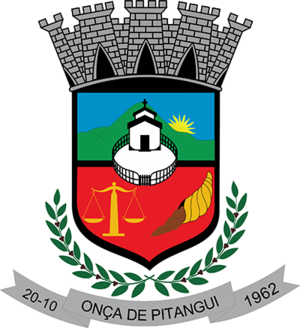
Onça de Pitangui est une municipalité brésilienne de l'État du Minas Gerais et la microrégion de Pará de Minas.